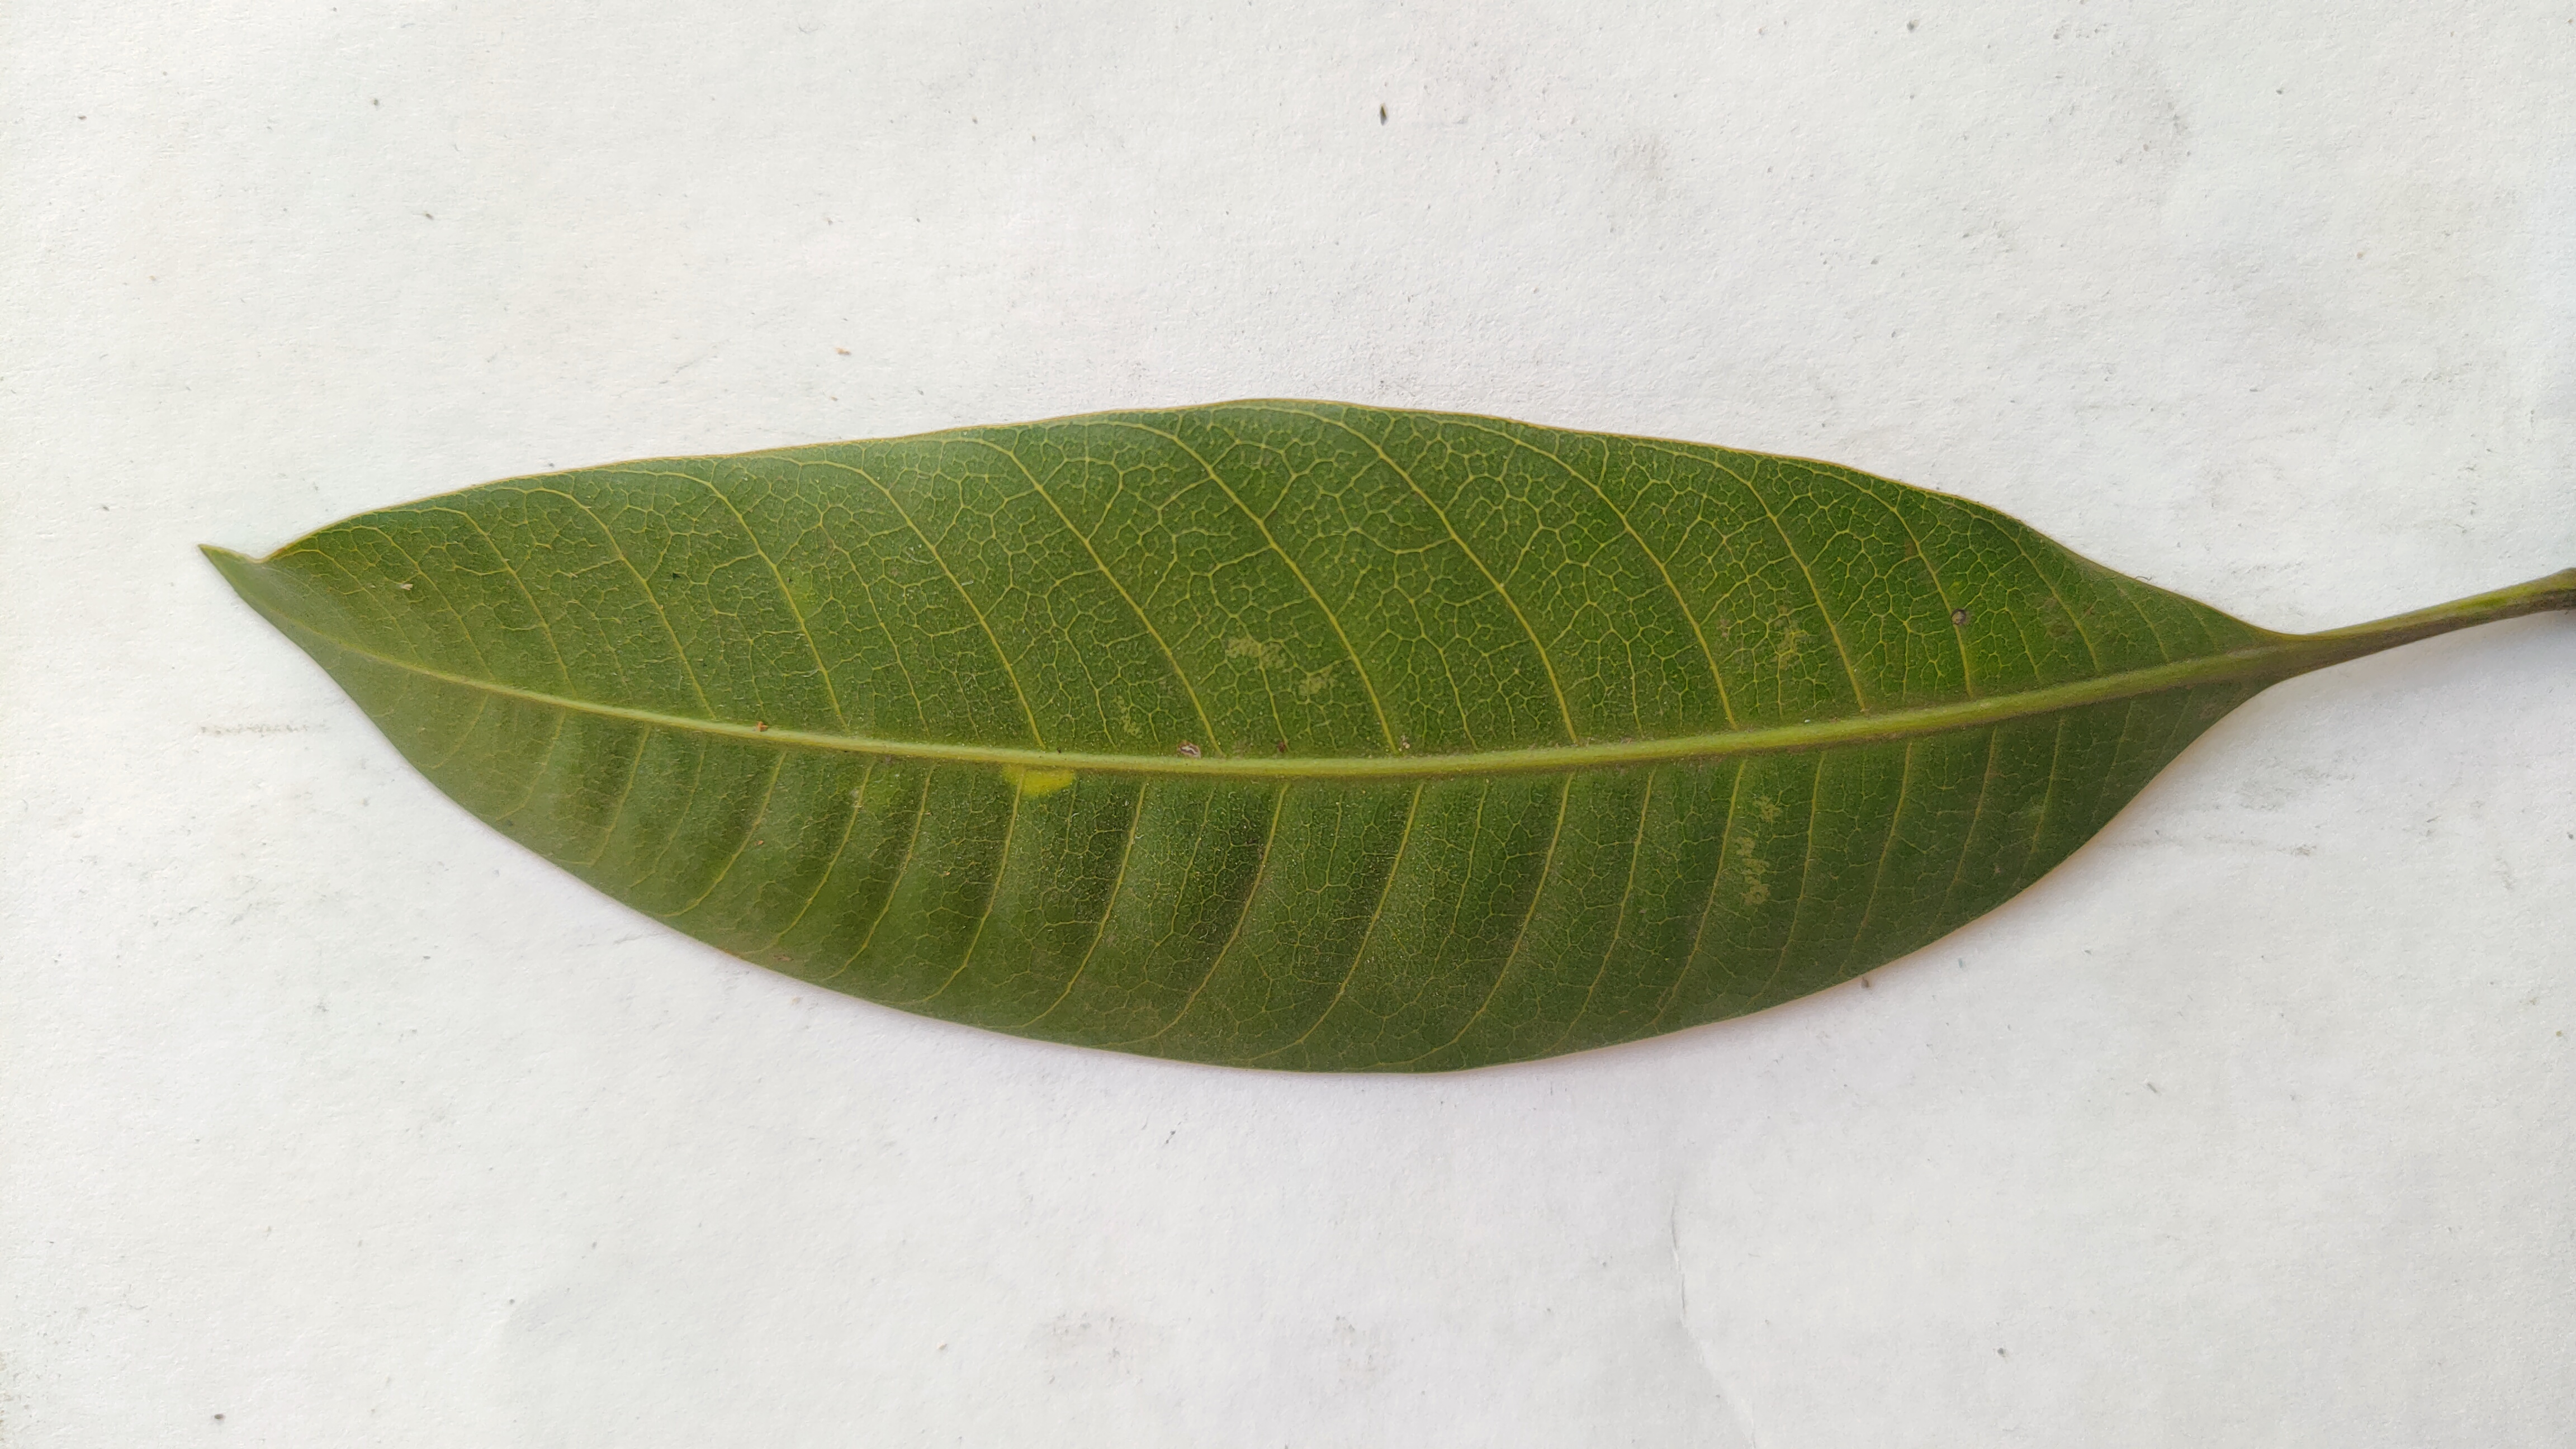
Leaf variety: Mango